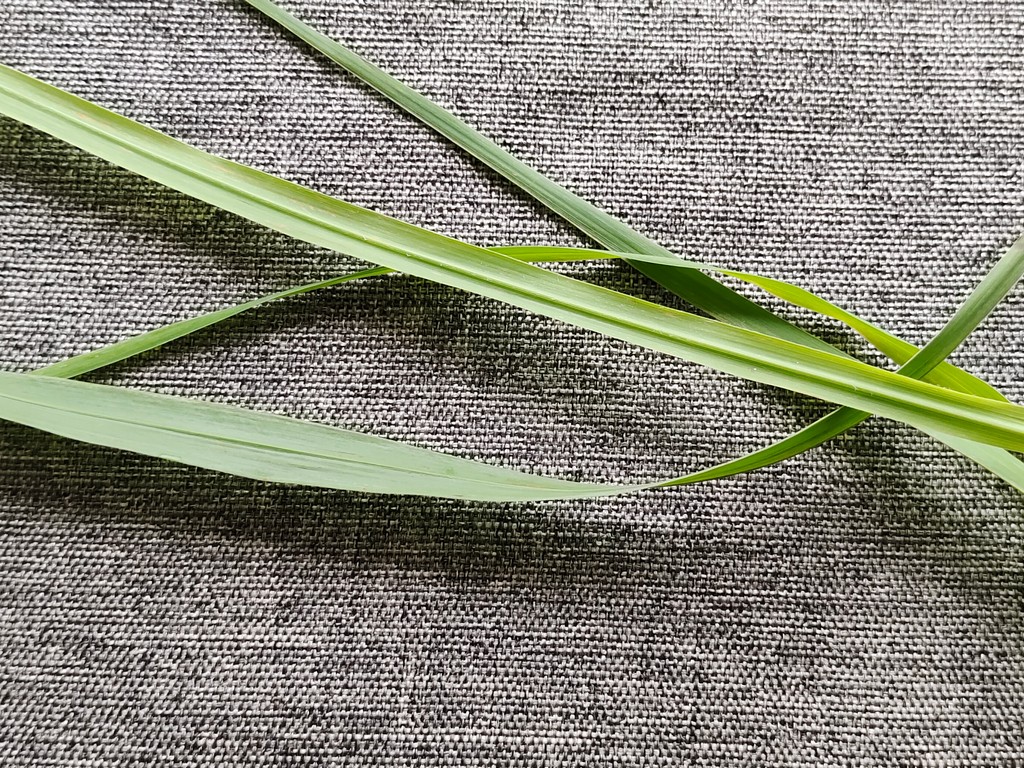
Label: Healthy